Summons of the Lord of Hosts

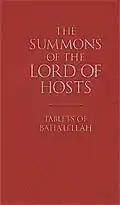
"The Summons of the Lord of Hosts".

The Summons of the Lord of Hosts is a collection of the tablets of Baháʼu'lláh, founder of the Baháʼí Faith, that were written to the kings and rulers of the world during his exile in Adrianople and in the early years of his exile to the fortress town of Acre (now in Israel) in 1868. Baháʼu'lláh claimed to be the Promised One of all religions and all ages and summoned the leaders of East and West to recognize him as the promised one. "The Summons of the Lord of Hosts" is the printing of five distinct tablets of this material.